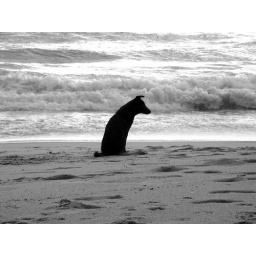
Lone dog by the beach